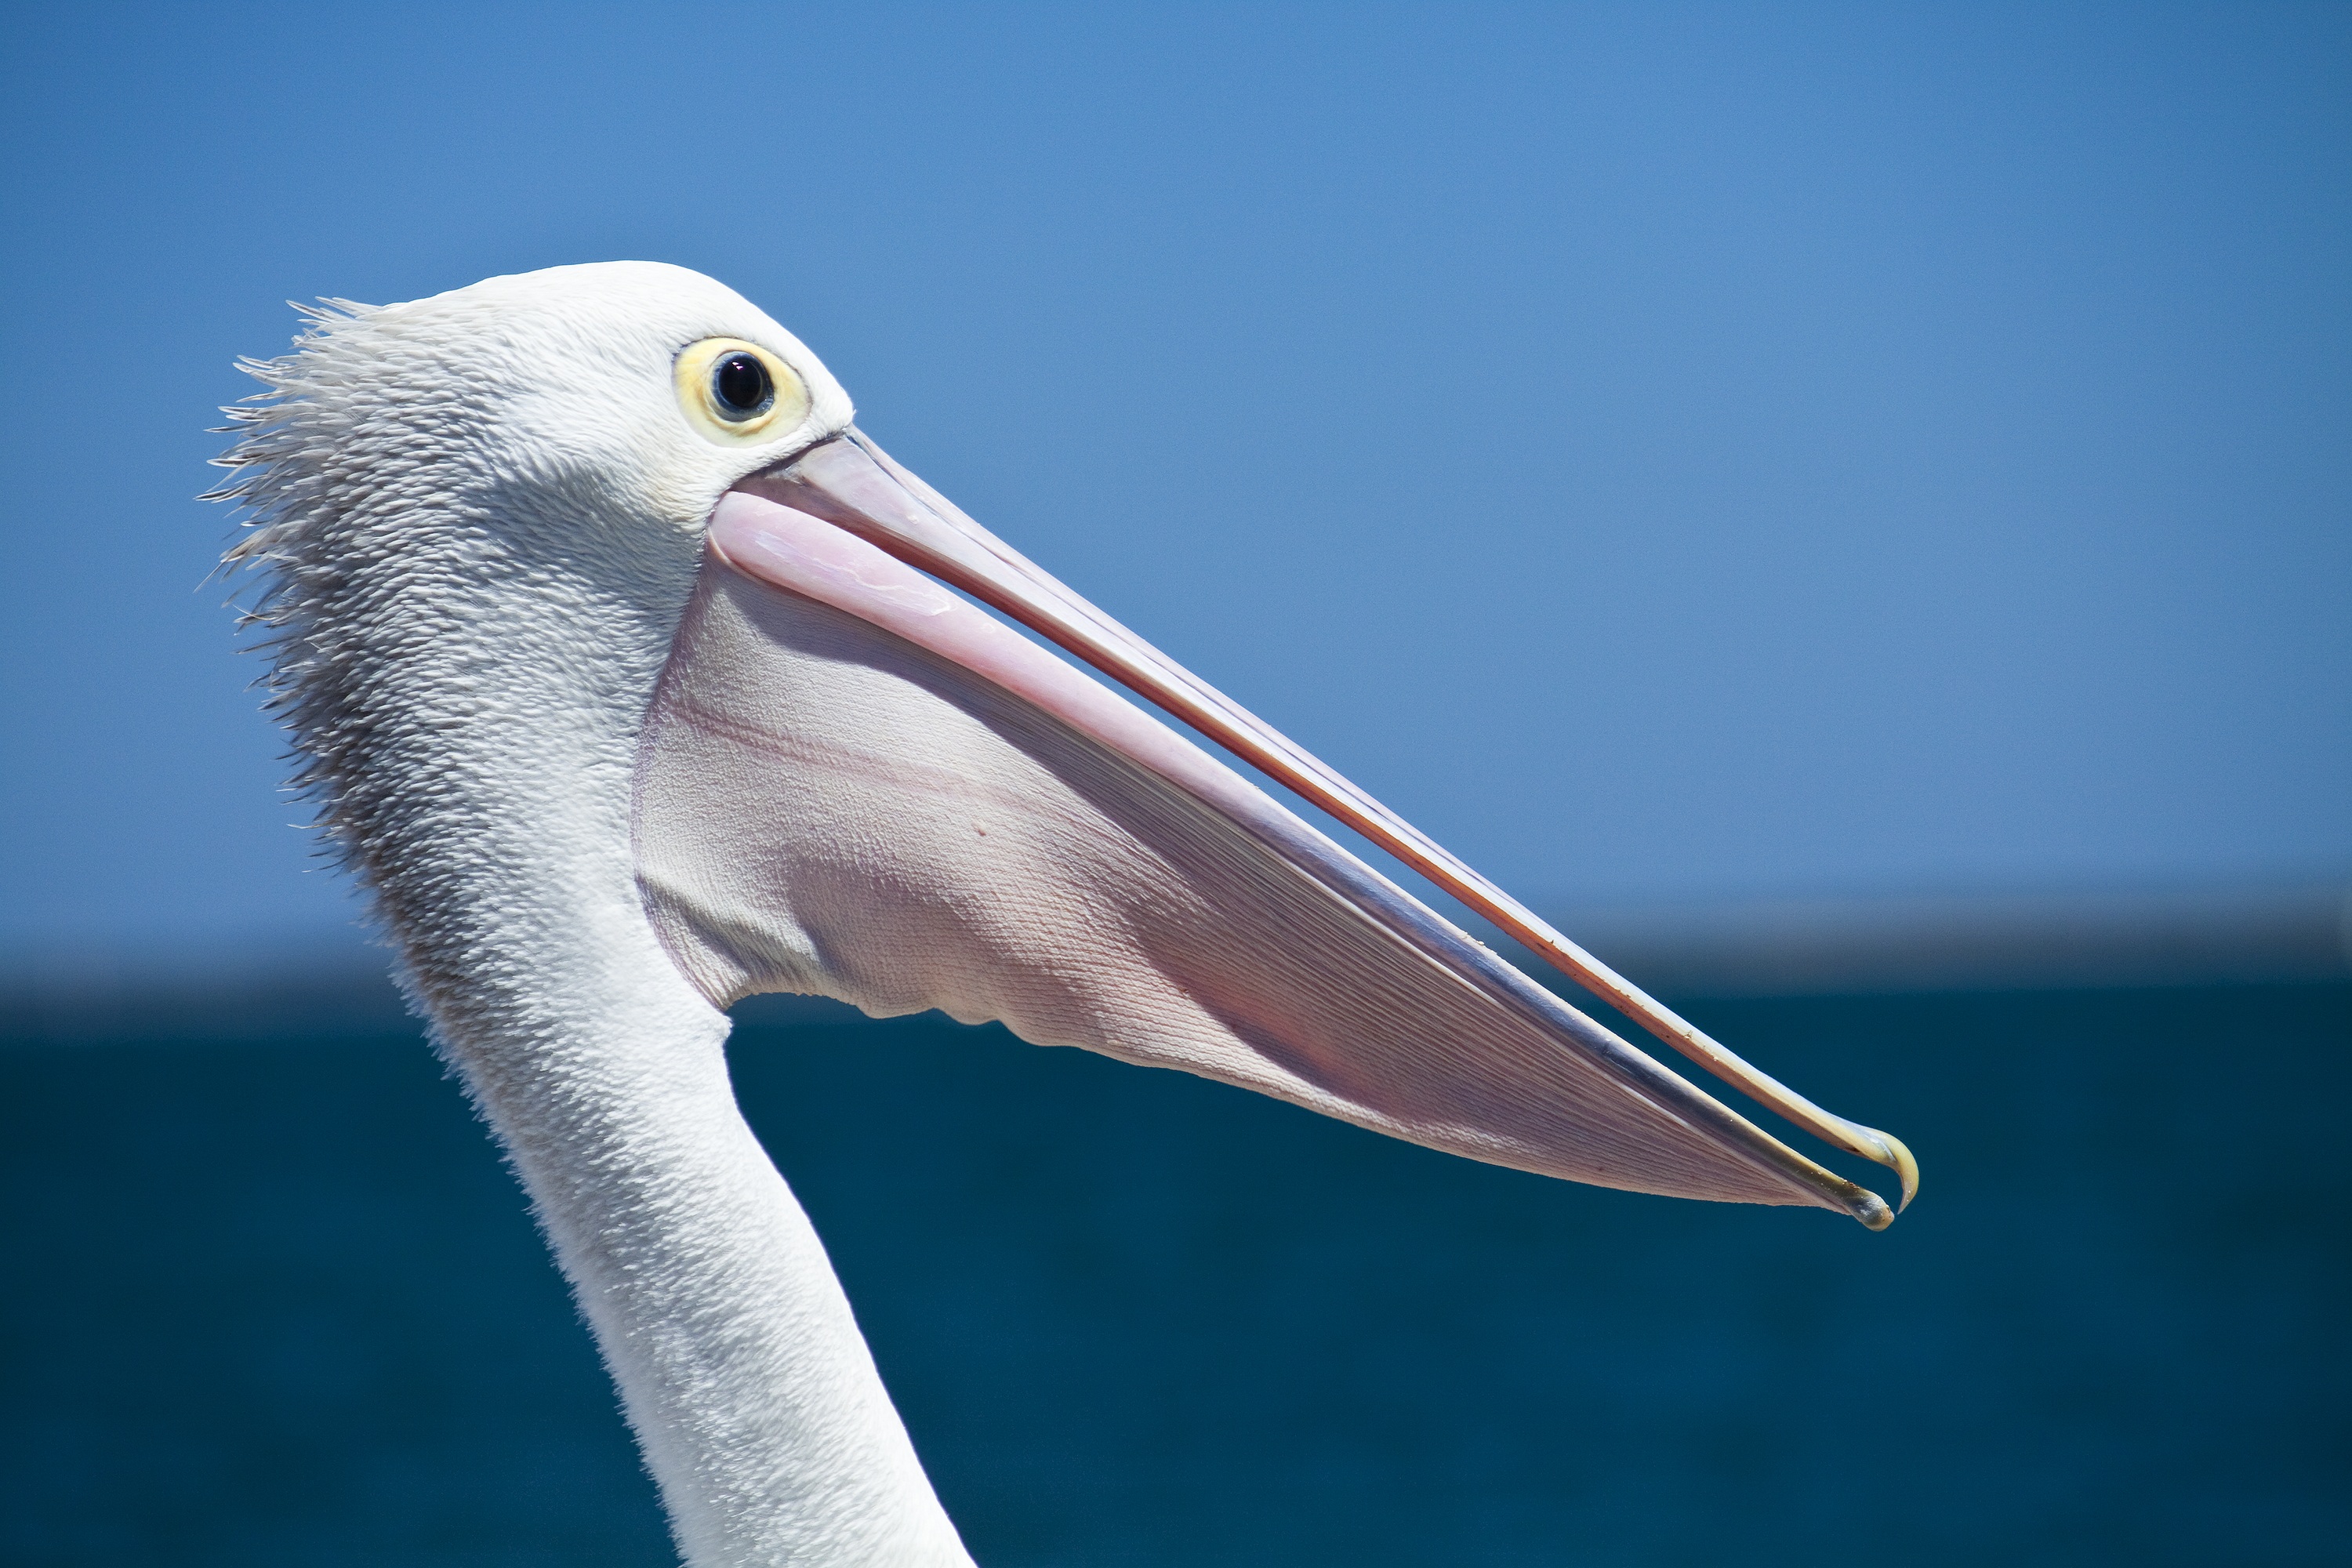
beach, sea, nature, outdoor, bird, wing, white, shore, coastal, pelican, seabird, flying, wildlife, beak, tropical, blue, aquatic, fauna, close up, ornithology, vertebrate, pelecanus, western australia, coastal birds